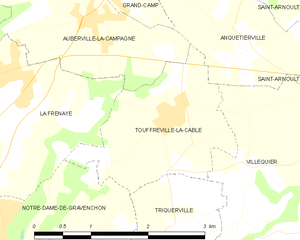
Carte des communes françaises Touffreville-la-Cable